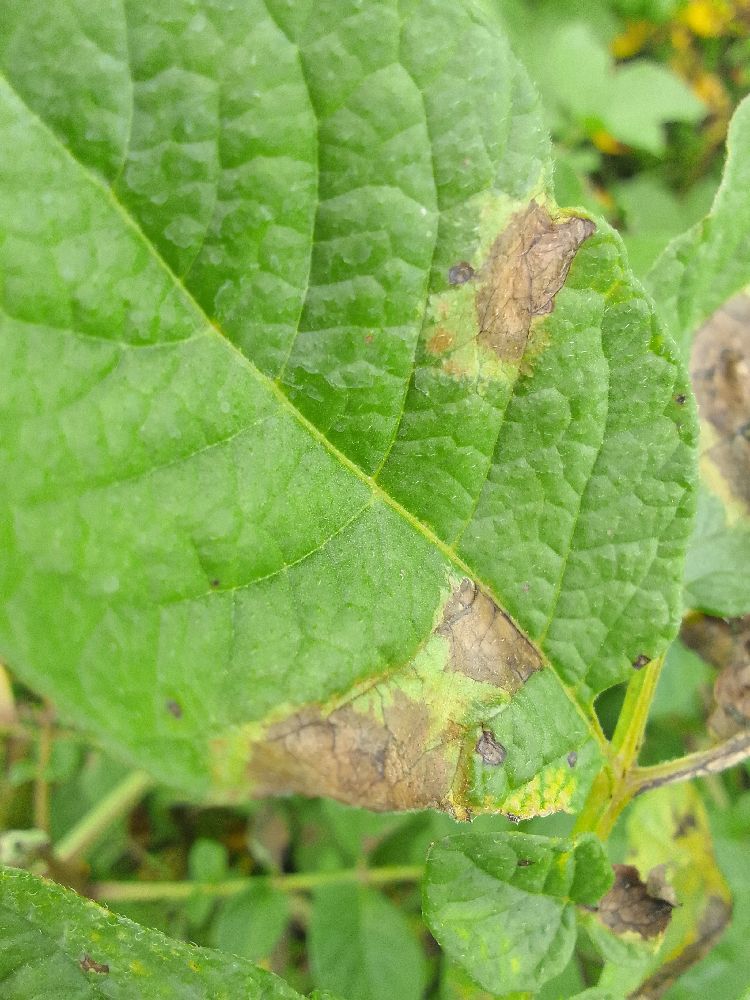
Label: Late blight